Ramchandra Gandhi

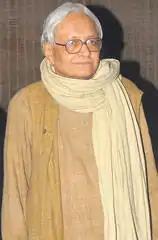

Ramchandra Gandhi (9 June 1937 – 13 June 2007) was an Indian philosopher. He was a grandson of Mahatma Gandhi. He was the son of Devdas Gandhi and Lakshmi (daughter of Rajaji), and brother of Rajmohan Gandhi and Gopalkrishna Gandhi.